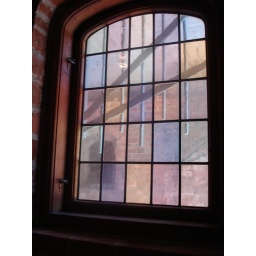
Colorful castle window in Kolding, Denmark